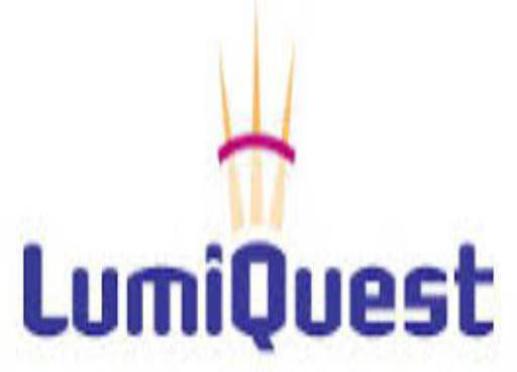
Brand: lumiquest
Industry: Necessities